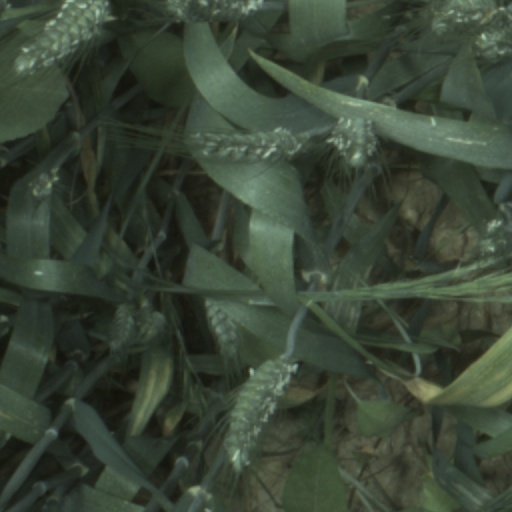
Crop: wheat